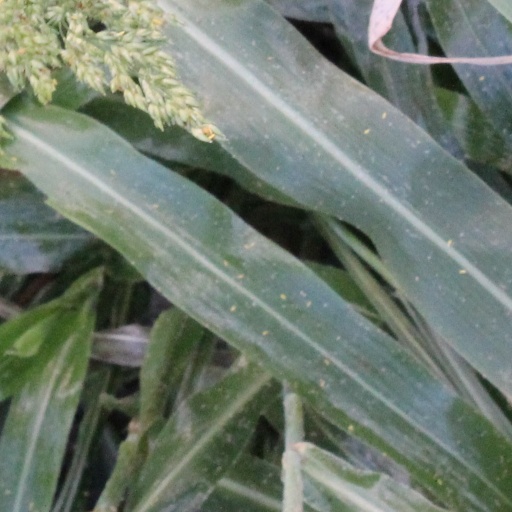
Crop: sorghum